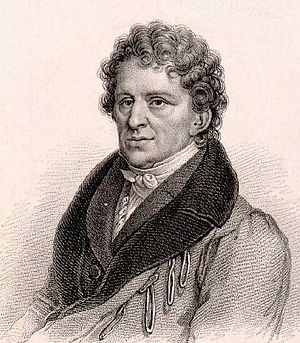
Jean-Nicolas Bouilly
Jean-Nicolas Bouilly var en fransk forfatter.